Tom Pendergast

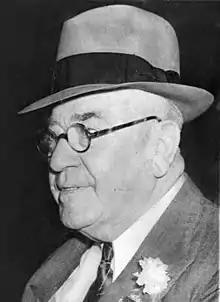
Pendergast at the Democratic National Convention in 1936

Thomas Joseph Pendergast (July 22, 1872 – January 26, 1945), also known as T. J. Pendergast, was an American political boss who controlled Kansas City and Jackson County, Missouri, from 1925 to 1939.